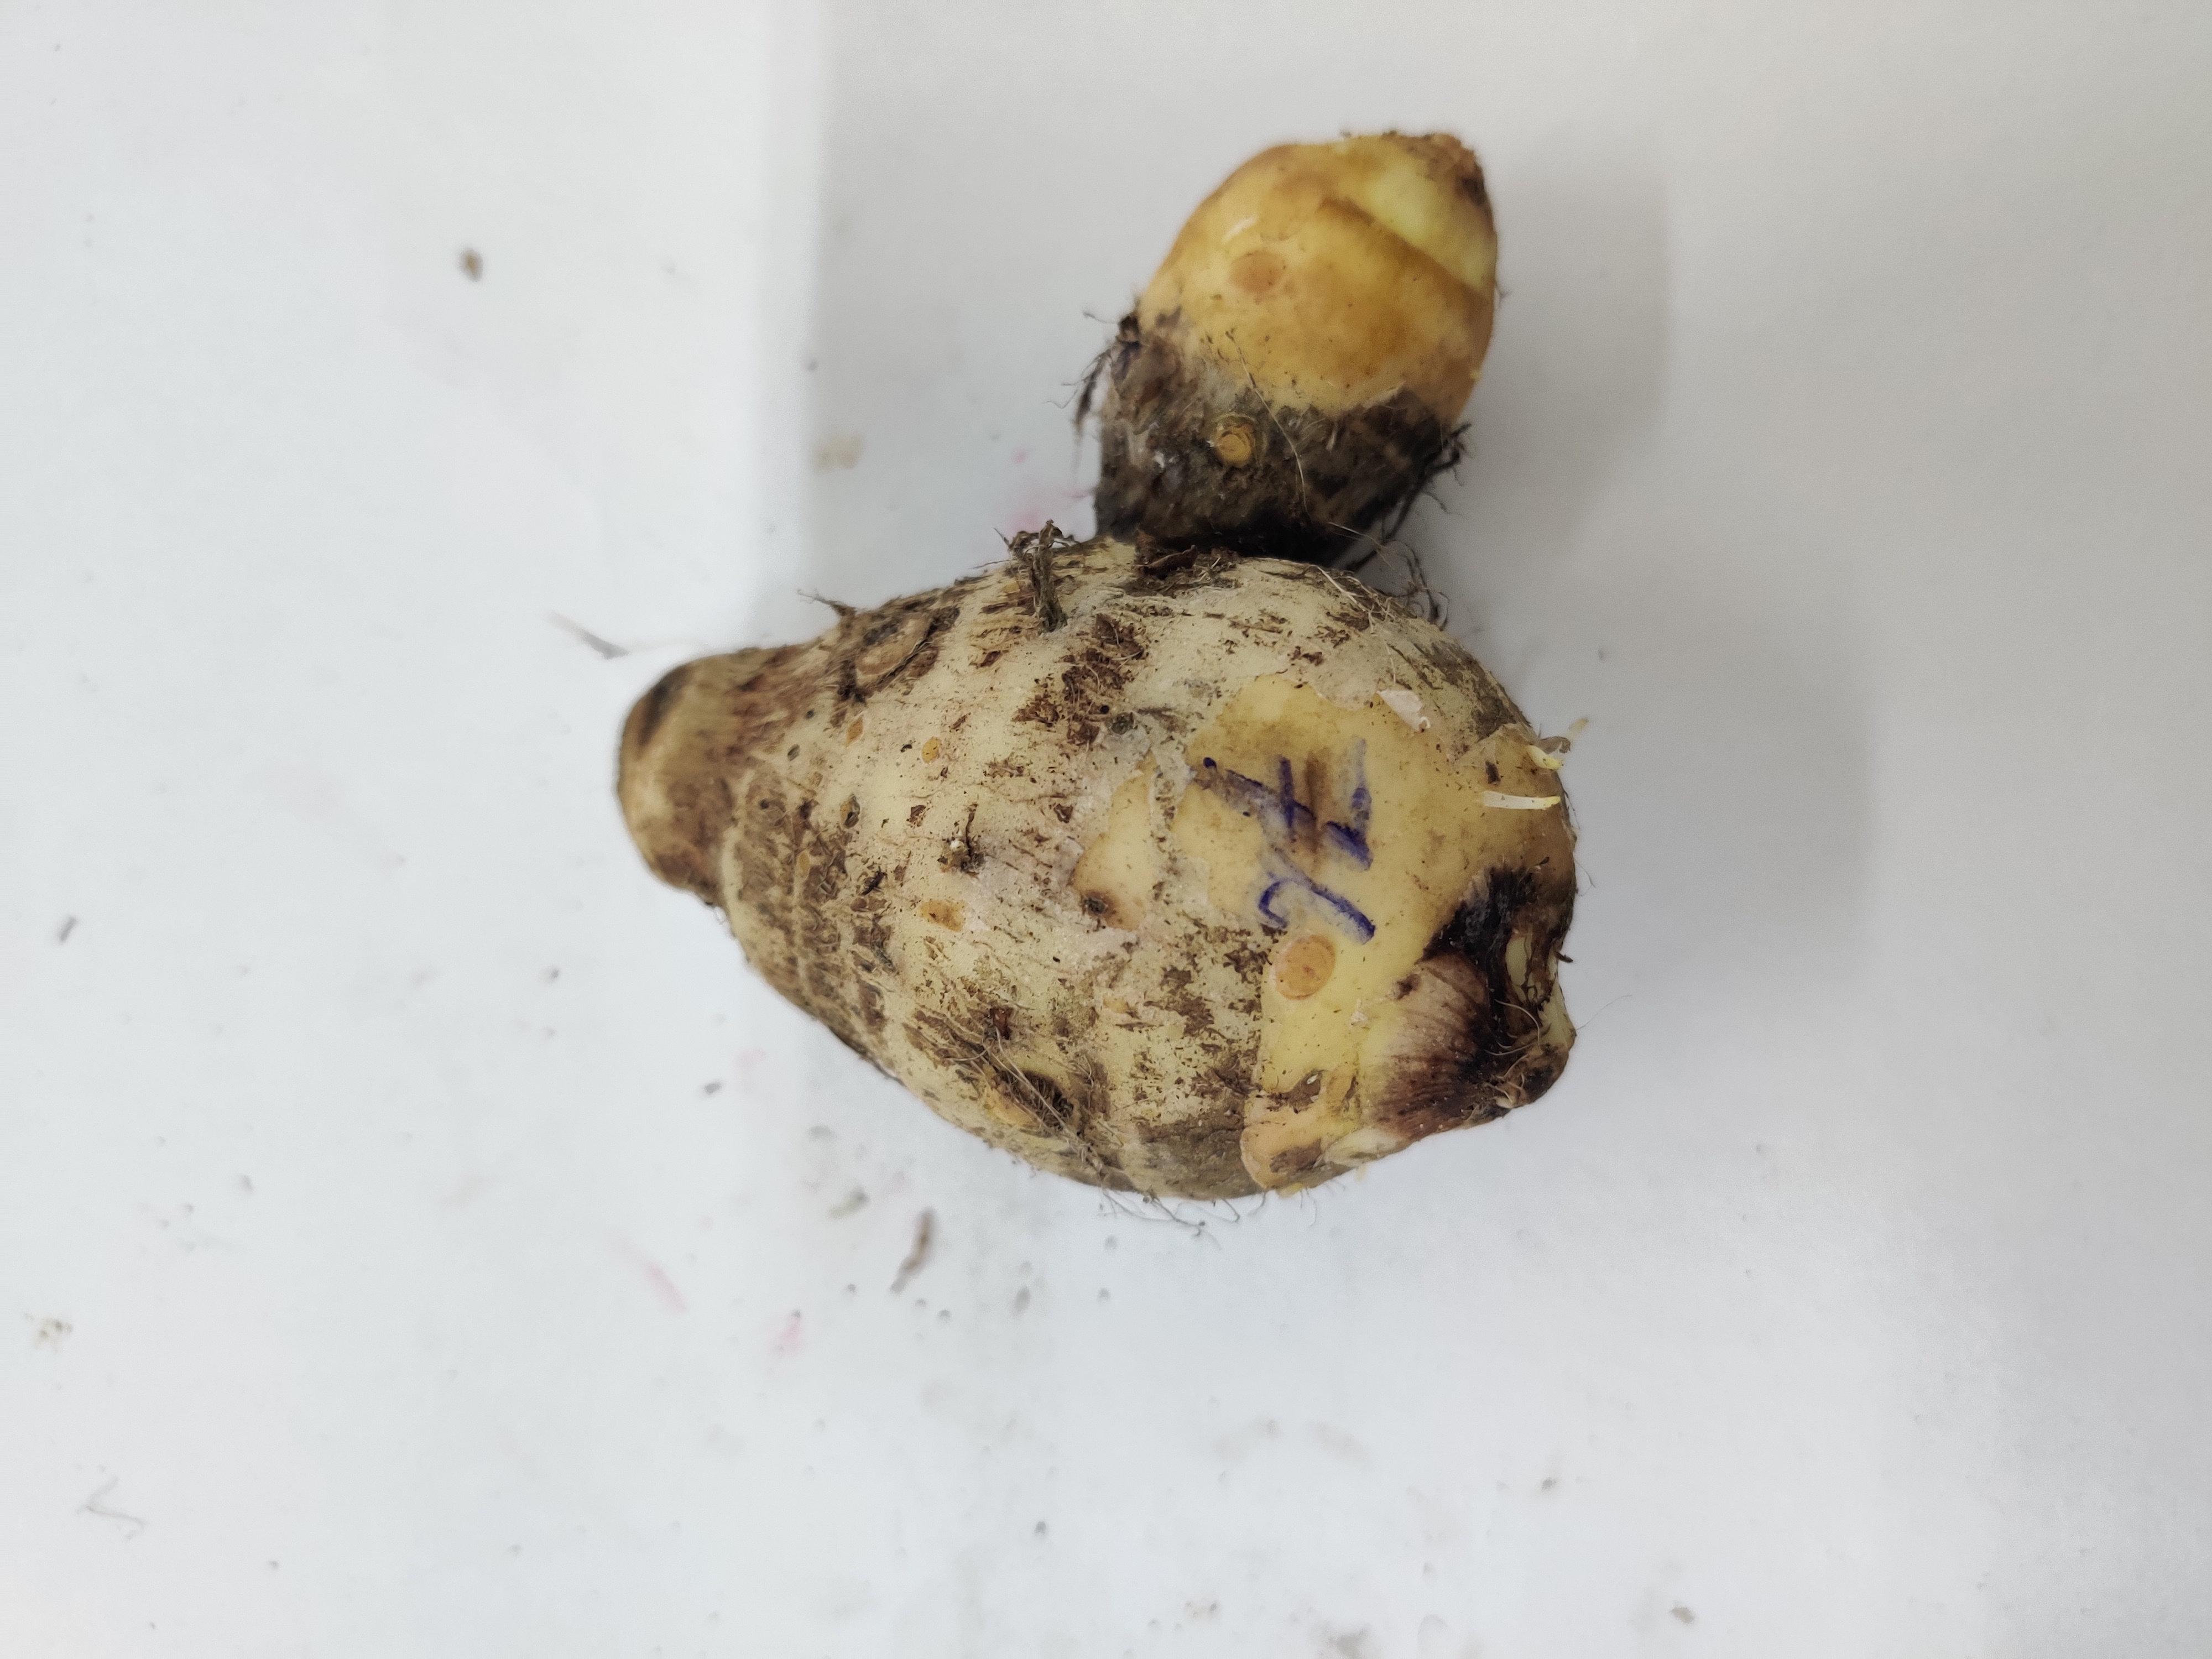
Crop: Taro root
Condition: Damaged